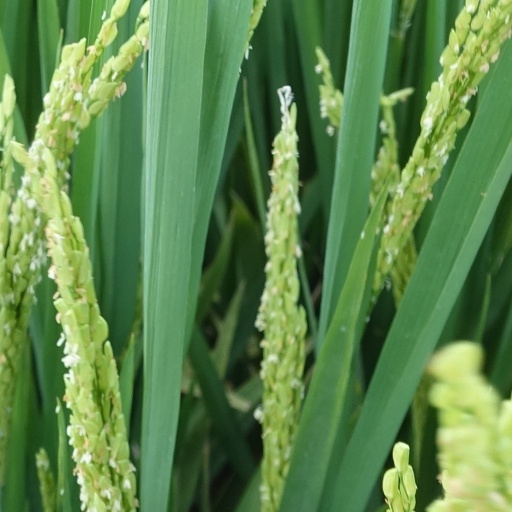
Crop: rice